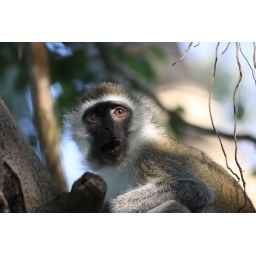
Caught in the act,, sat in a tree eating the sugar he just stole from one of the breakfast tables at the Hotel..